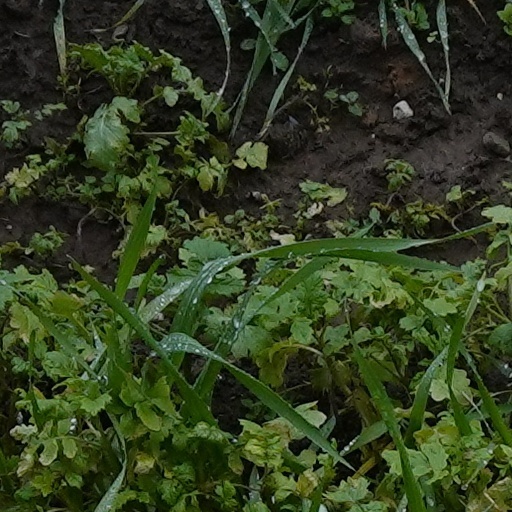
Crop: wheat